Zamia integrifolia

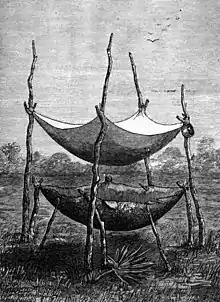
A strainer used by Seminoles to extract an edible starch from coontie root.

Indigenous tribes of Florida like the Seminoles and Tequestas ground the root and soaked it overnight; afterwards, they rinsed it with running water for several hours to remove the rest of the water-soluble toxin cycasin. The resulting paste was then left to ferment before being dried into a powder. The resulting powder could then be used to make a bread-like substance. By the late 1880s, several mills in the Miami area started to produce Florida arrowroot until their demise after World War 1.